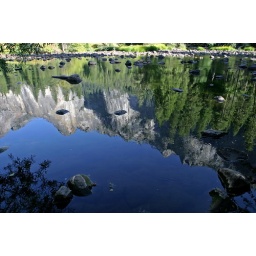
Of the mountains and sky in the river...